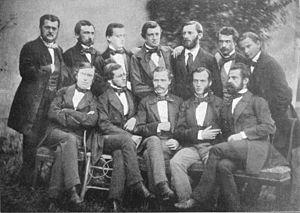
Georg Ludwig Carius, né le 24 août 1829 dans le Harz en Allemagne, et mort le 24 avril 1875 à Marbourg, Allemagne, est un chimiste allemand. Il est surtout reconnu pour sa publication d’une nouvelle méthode gravimétrique d'analyse élémentaire basée sur l'oxydation ainsi que pour la création des tubes scellés auxquels il a donné son nom, les tubes de Carius.